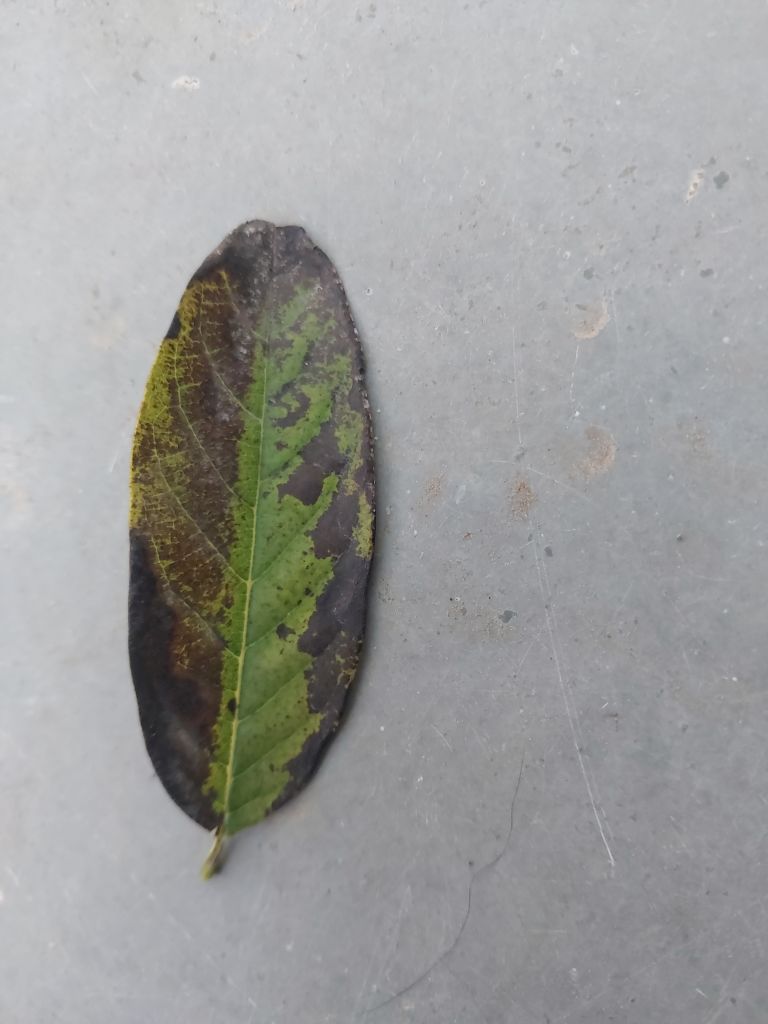
Disease label: Leaf spot on Leaves